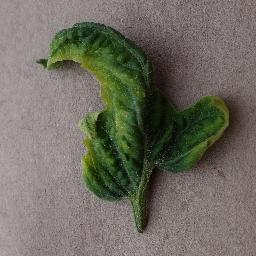
Label: Tomato___Tomato_Yellow_Leaf_Curl_Virus